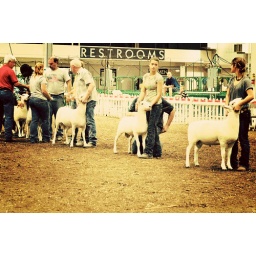
tension in the sheep house